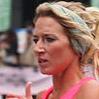
Age: 26